Social impact of the COVID-19 pandemic in the United Kingdom

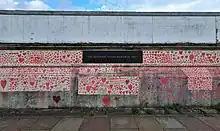
National Covid Memorial Wall in London.

The COVID-19 pandemic in the United Kingdom has had far-reaching consequences in the country that go beyond the spread of the disease itself and efforts to quarantine it, including political, cultural, and social implications.